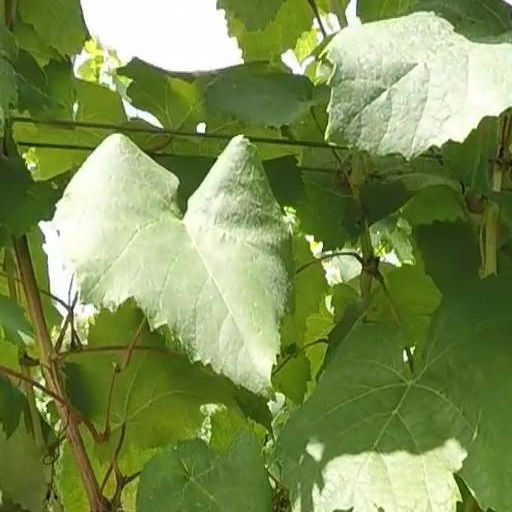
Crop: grape